Tampere City Central Office Building

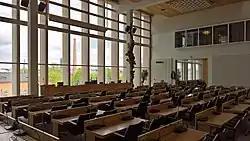
The council hall of the City Council of Tampere

The office building was designed by architect Aarne Ervi. It was built in two phases: the first, the southern part was completed in 1967 and the northern extension in 1975. The building is protected cultural property by a town plan in 2009. Opposite the office building is Frenckell’s former factory property, which is also used by the city’s offices.